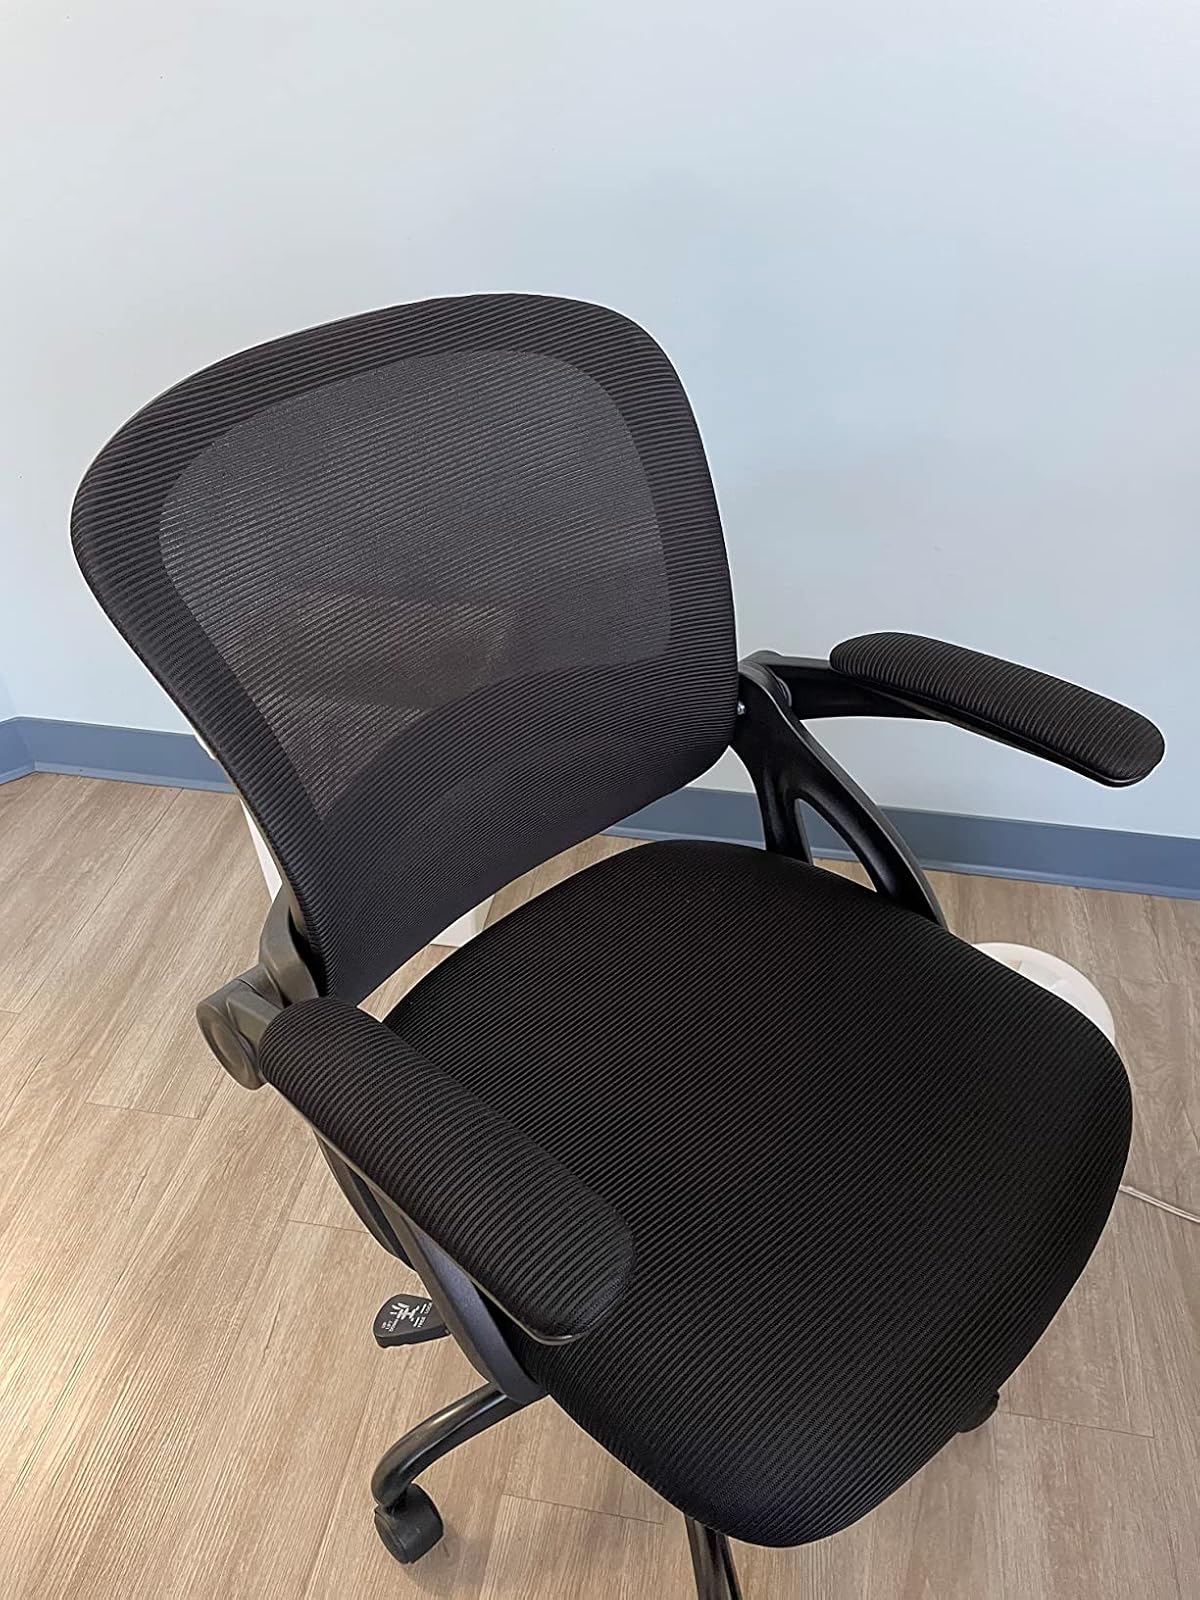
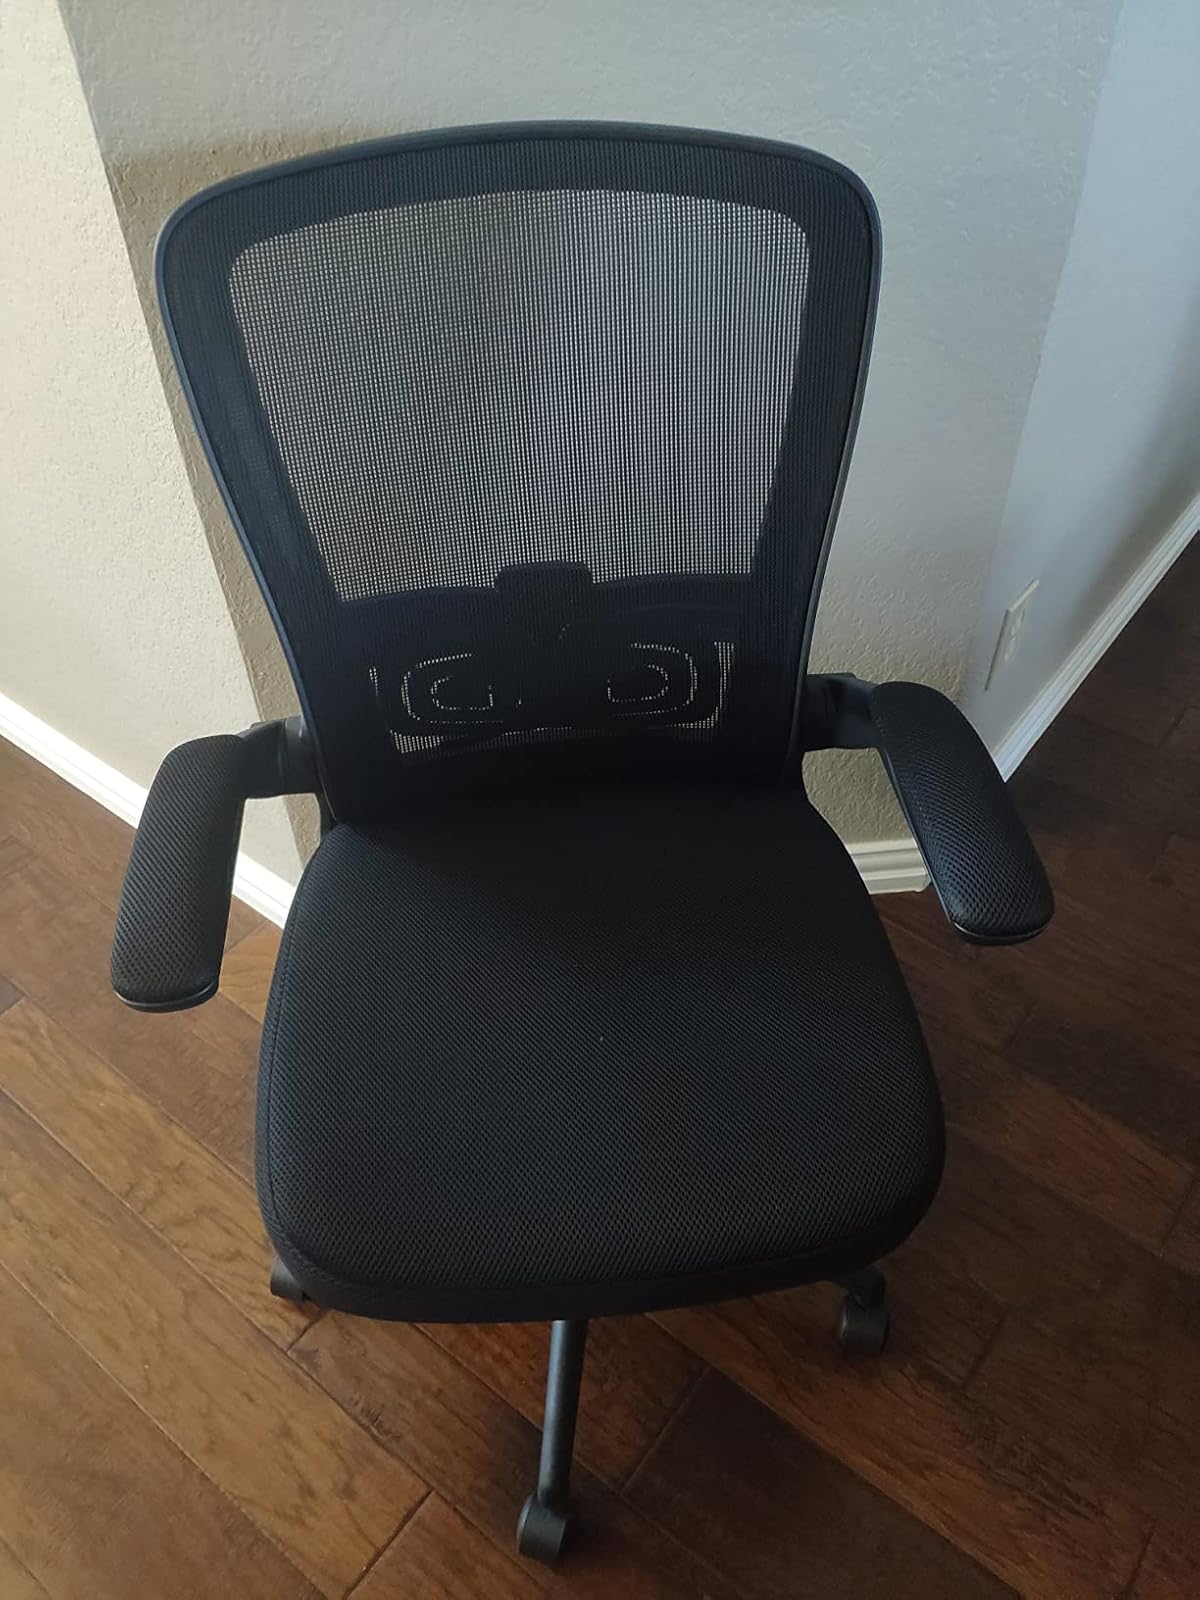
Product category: items_chair
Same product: no